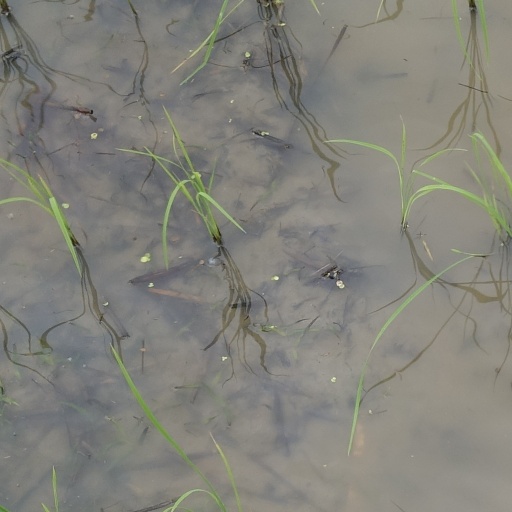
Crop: rice